Beifudi

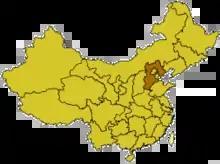
Location of Hebei Province

Beifudi is an archaeological site and Neolithic village in Yi County, Hebei, China. The site, an area of 3 ha on the northern bank of the Yishui River, contains artifacts of a culture contemporaneous with the Cishan and Xinglongwa cultures of about 8000–7000 BP, two known Neolithic cultures east of the Taihang Mountains, and thus fills an archaeological gap between the two Northern Chinese cultures. The total excavated area is more than 1,200 square meters and the collection of Neolithic findings at the site has been conducted in two phases.